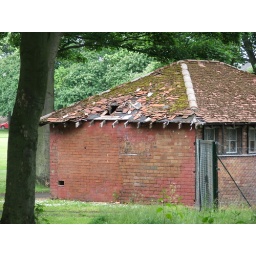
building with a hole in the roof